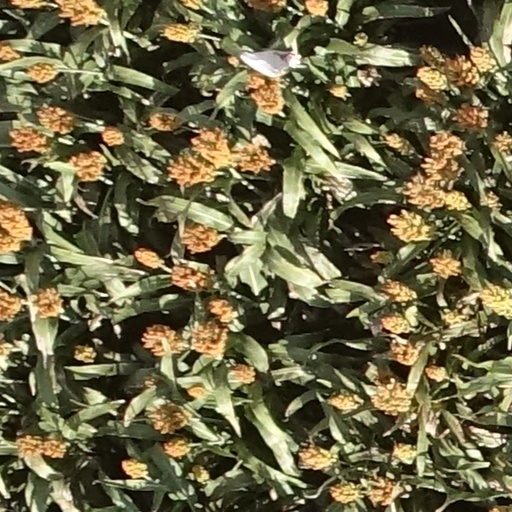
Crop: sorghum